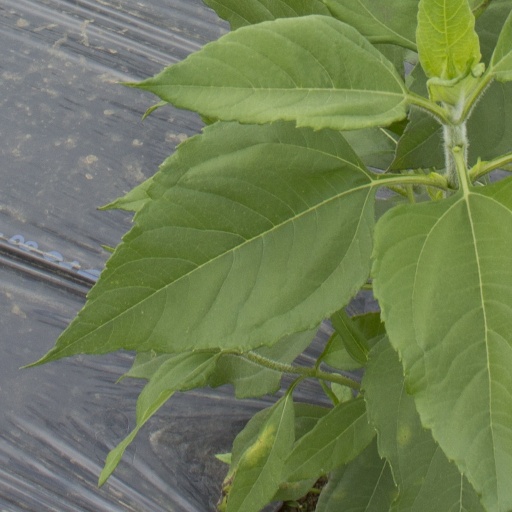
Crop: Jerusalem artichoke